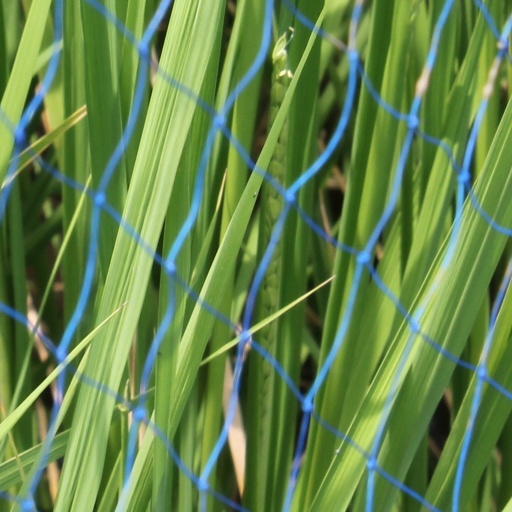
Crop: rice